2012 TC4

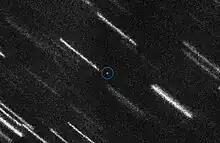
appears as a dot of this composite of 37 individual 50-second exposures.

During the 2012 close approach, the asteroid only had an observation arc of 7 days, between 4 and 11 October 2012, so the exact distance of the 2017 closest approach was poorly constrained. With the 7 day observation arc, the asteroid had a 3-sigma chance of passing between 0.00008818 and 0.002896 AU (0.034 to 1.127 LD, 13,200–433,200 km, 8,200–269,200 mi) from Earth on 12 October 2017. Astronomers were certain that it would not pass closer than 6,800 km from the surface of Earth, ruling out any possibility that it could hit the Earth in 2017.